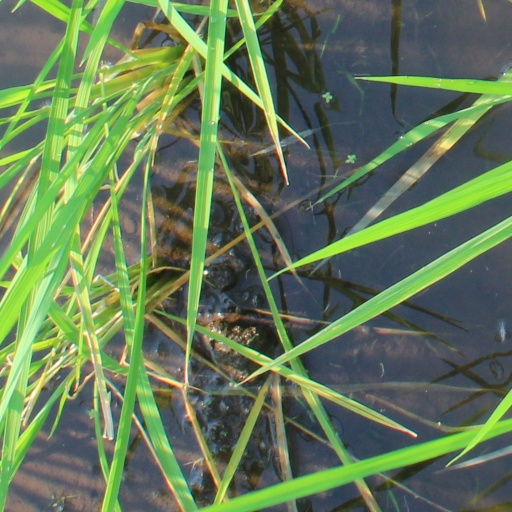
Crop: rice